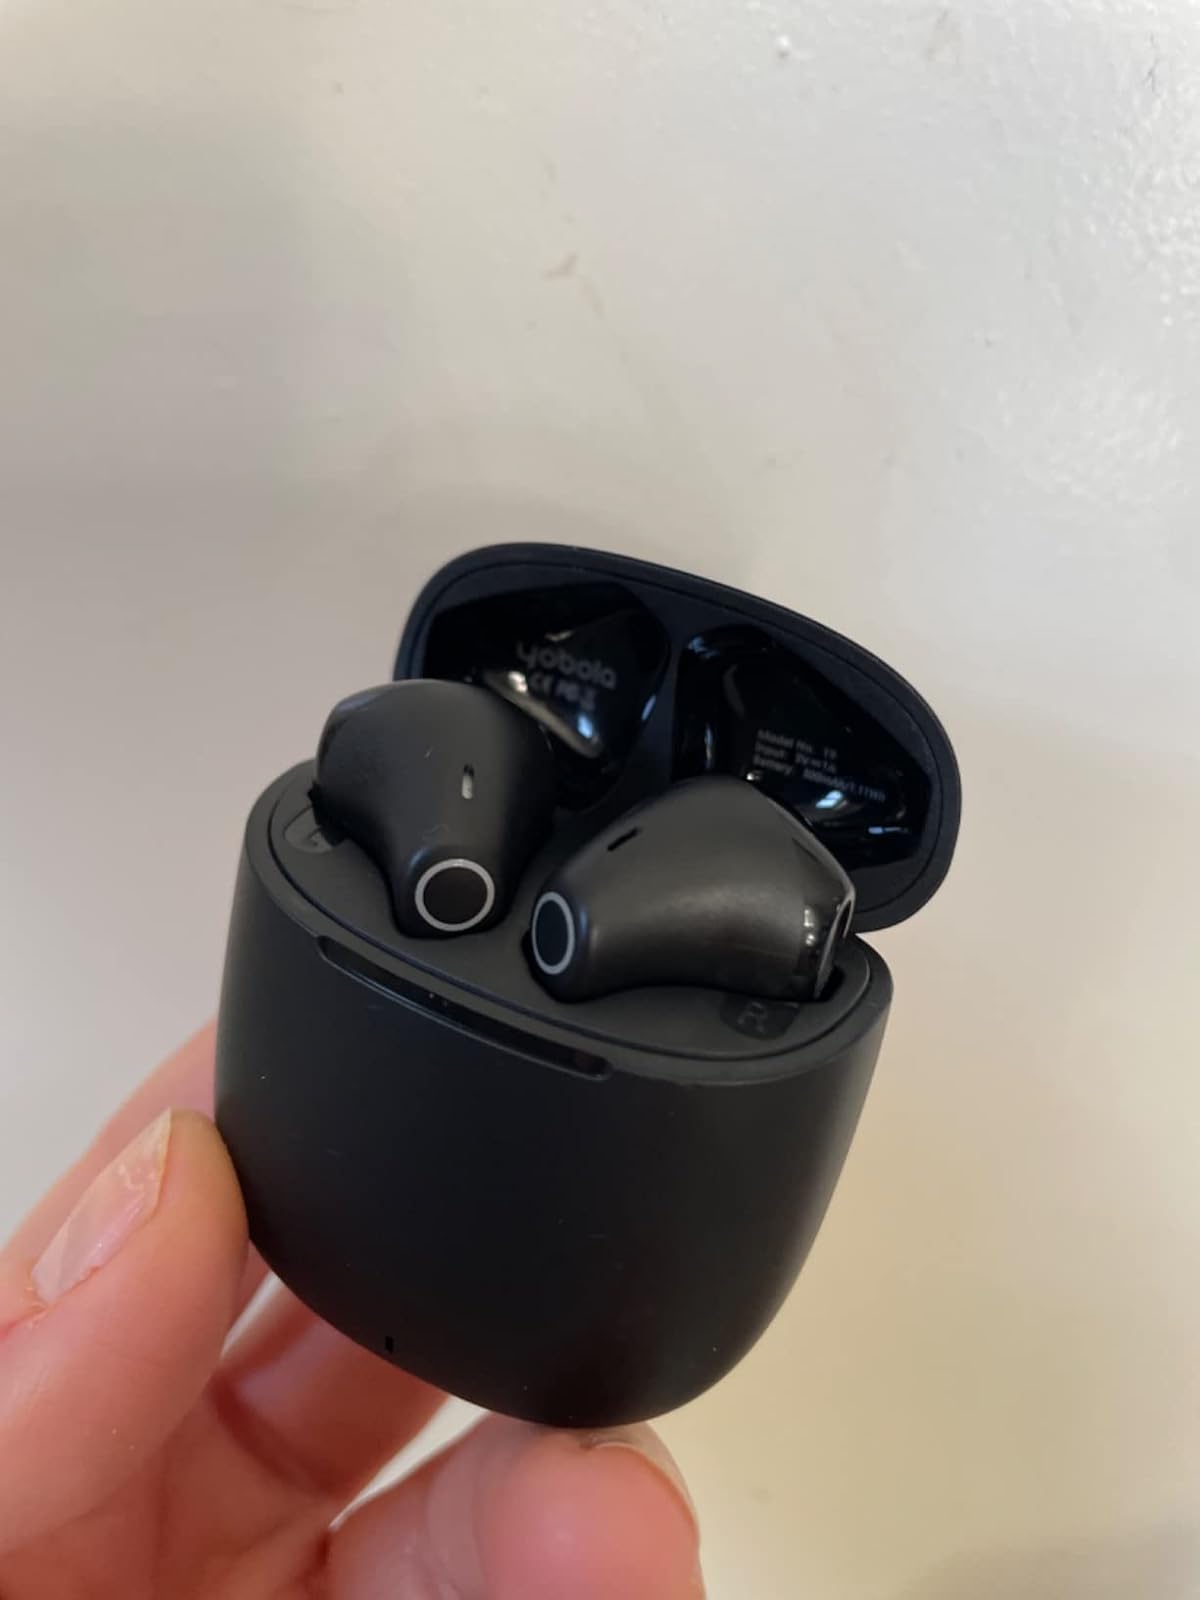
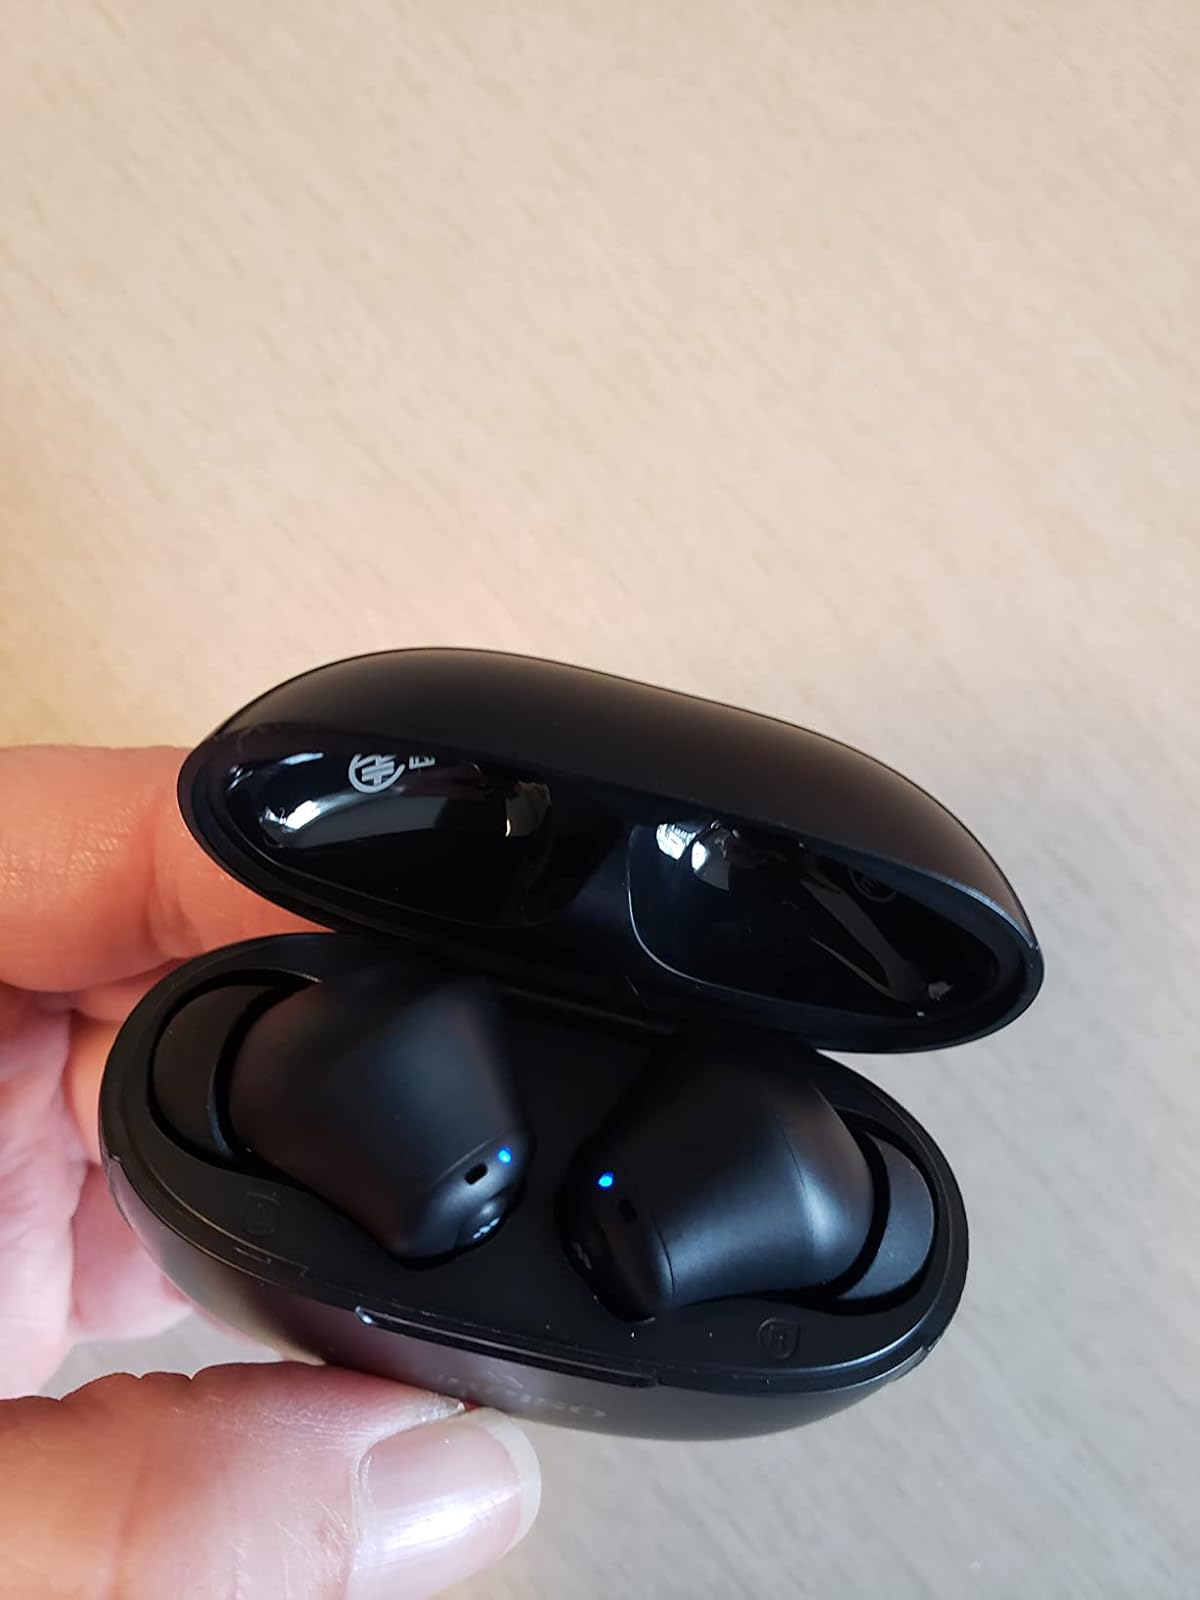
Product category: earbuds
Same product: no